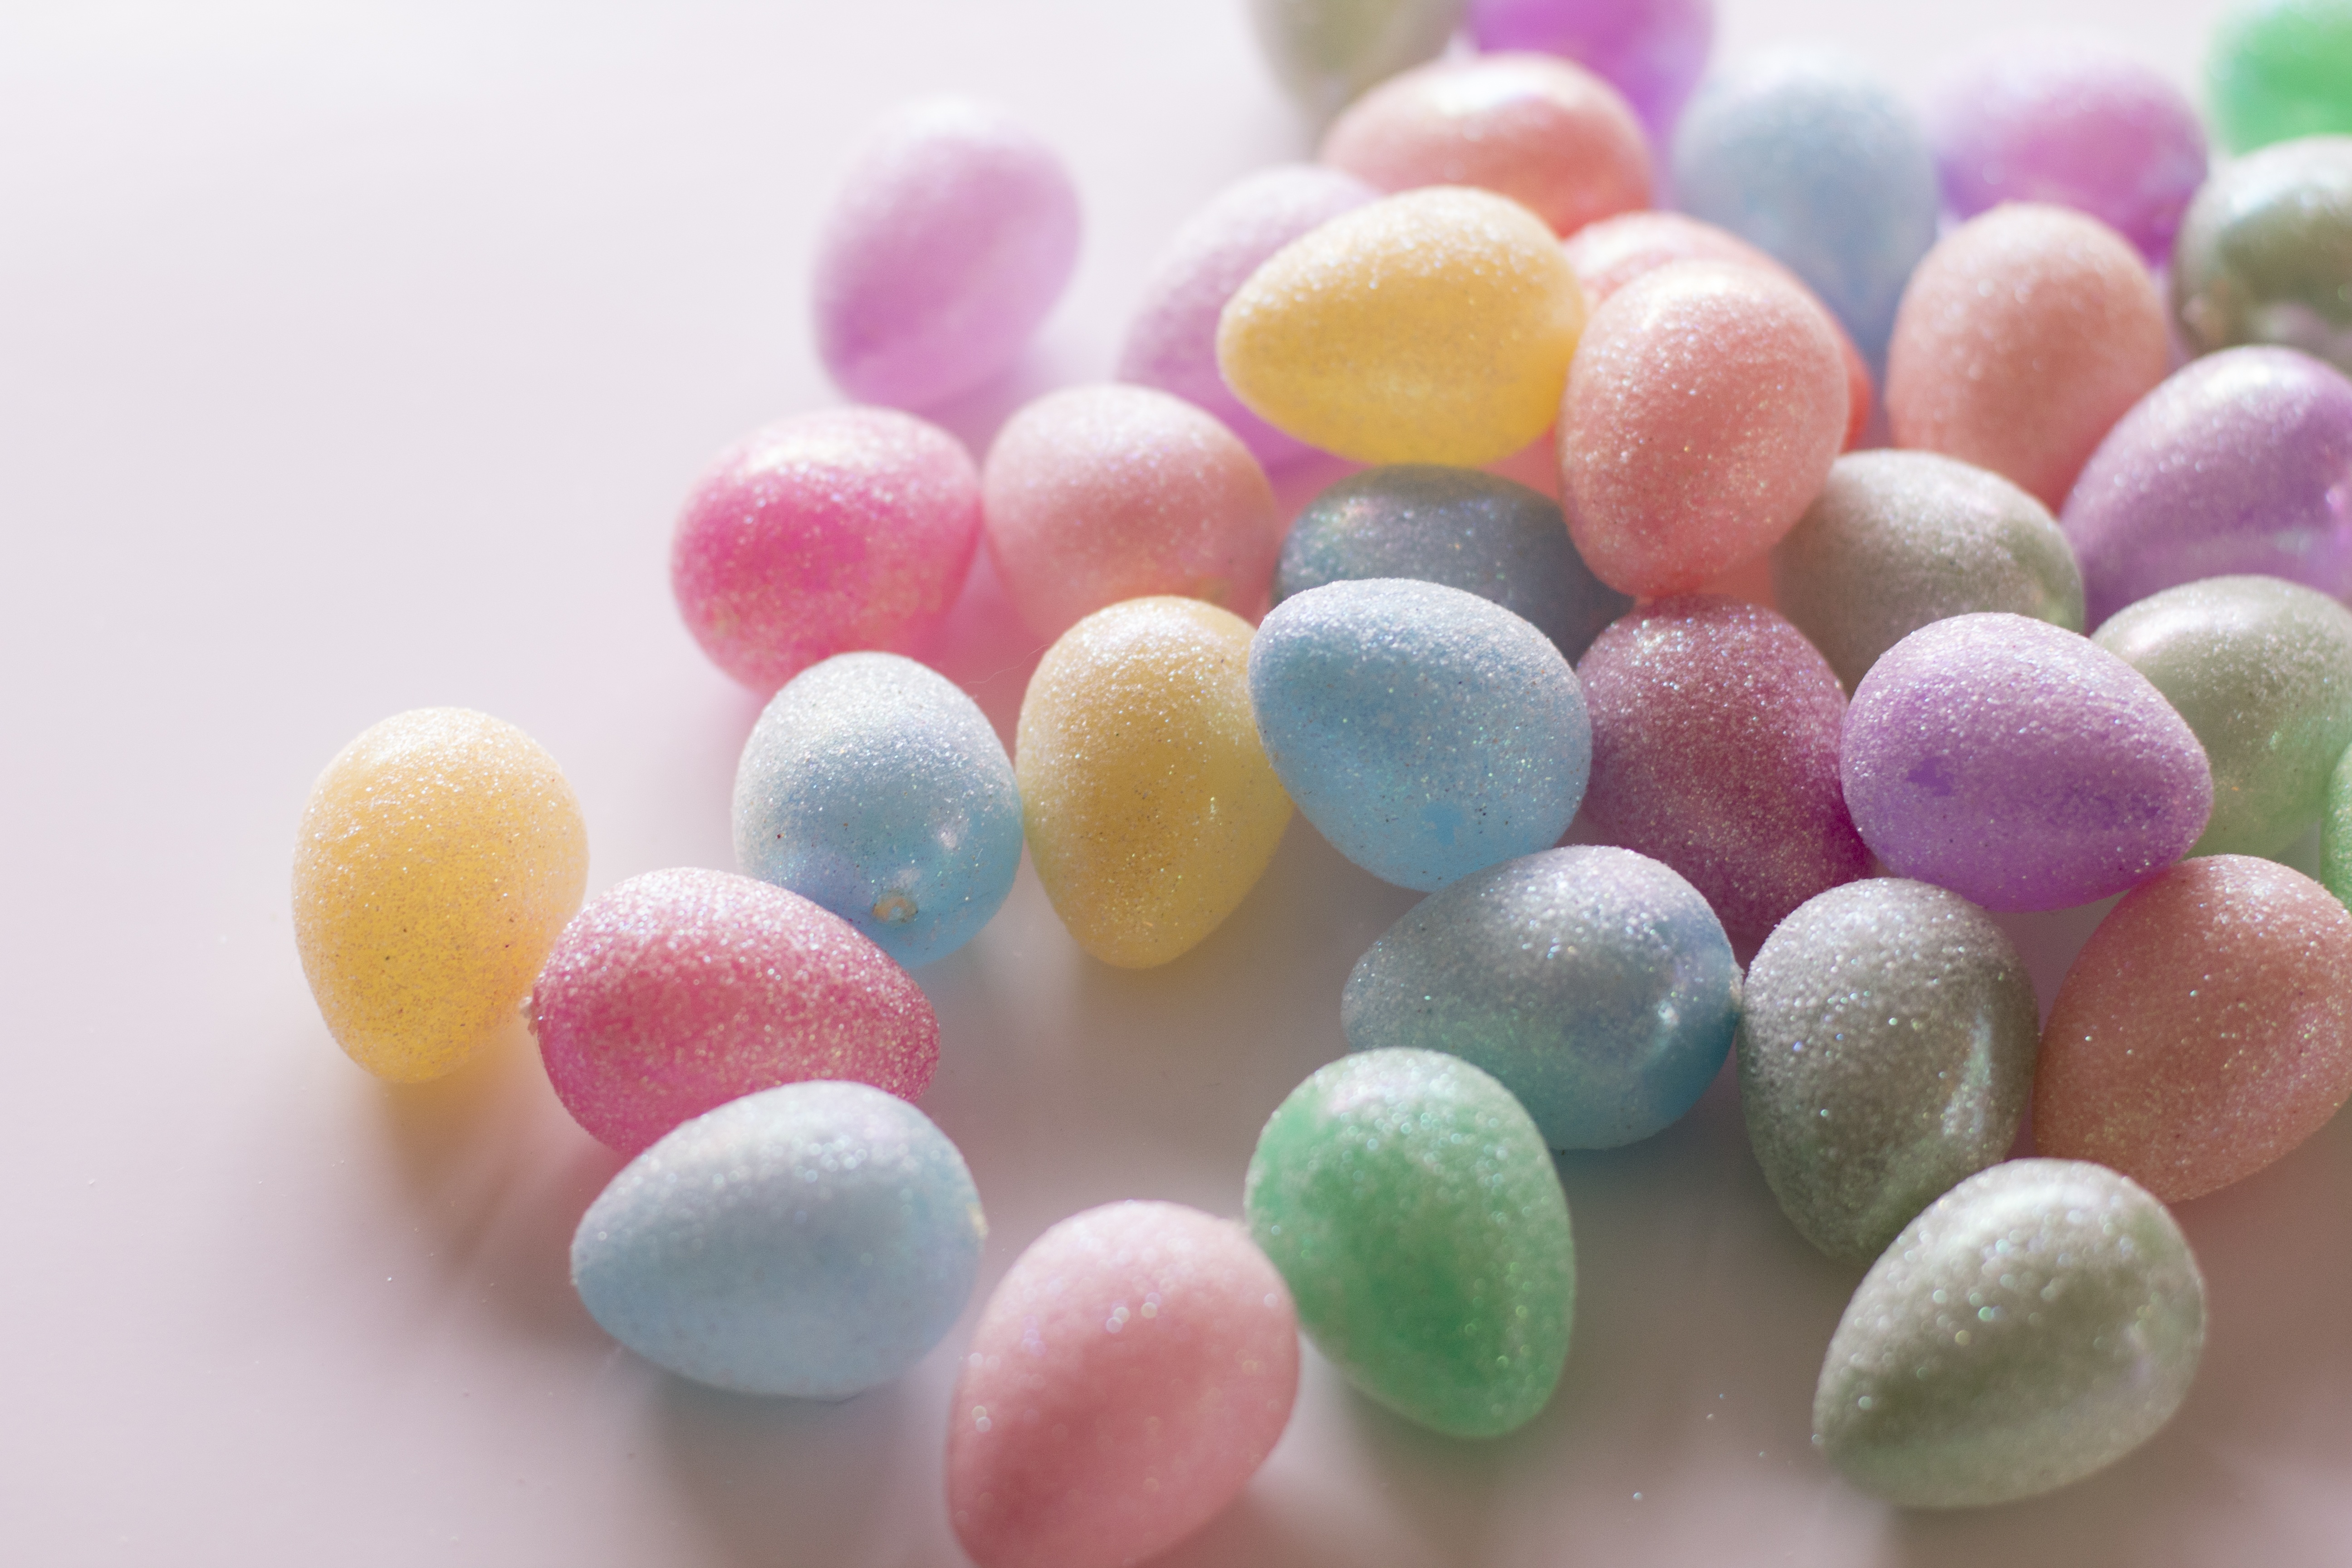
nature, grass, cute, celebration, decoration, finger, food, spring, green, symbol, color, holiday, blue, colorful, yellow, pink, dessert, season, egg, festive, celebrate, art, children, fun, happy, seasonal, joy, april, painted, easter, tradition, hidden, colored, sweetness, traditional, easter eggs, surprise, decorate, confectionery, easter egg, easter egg hunt, gumdrop